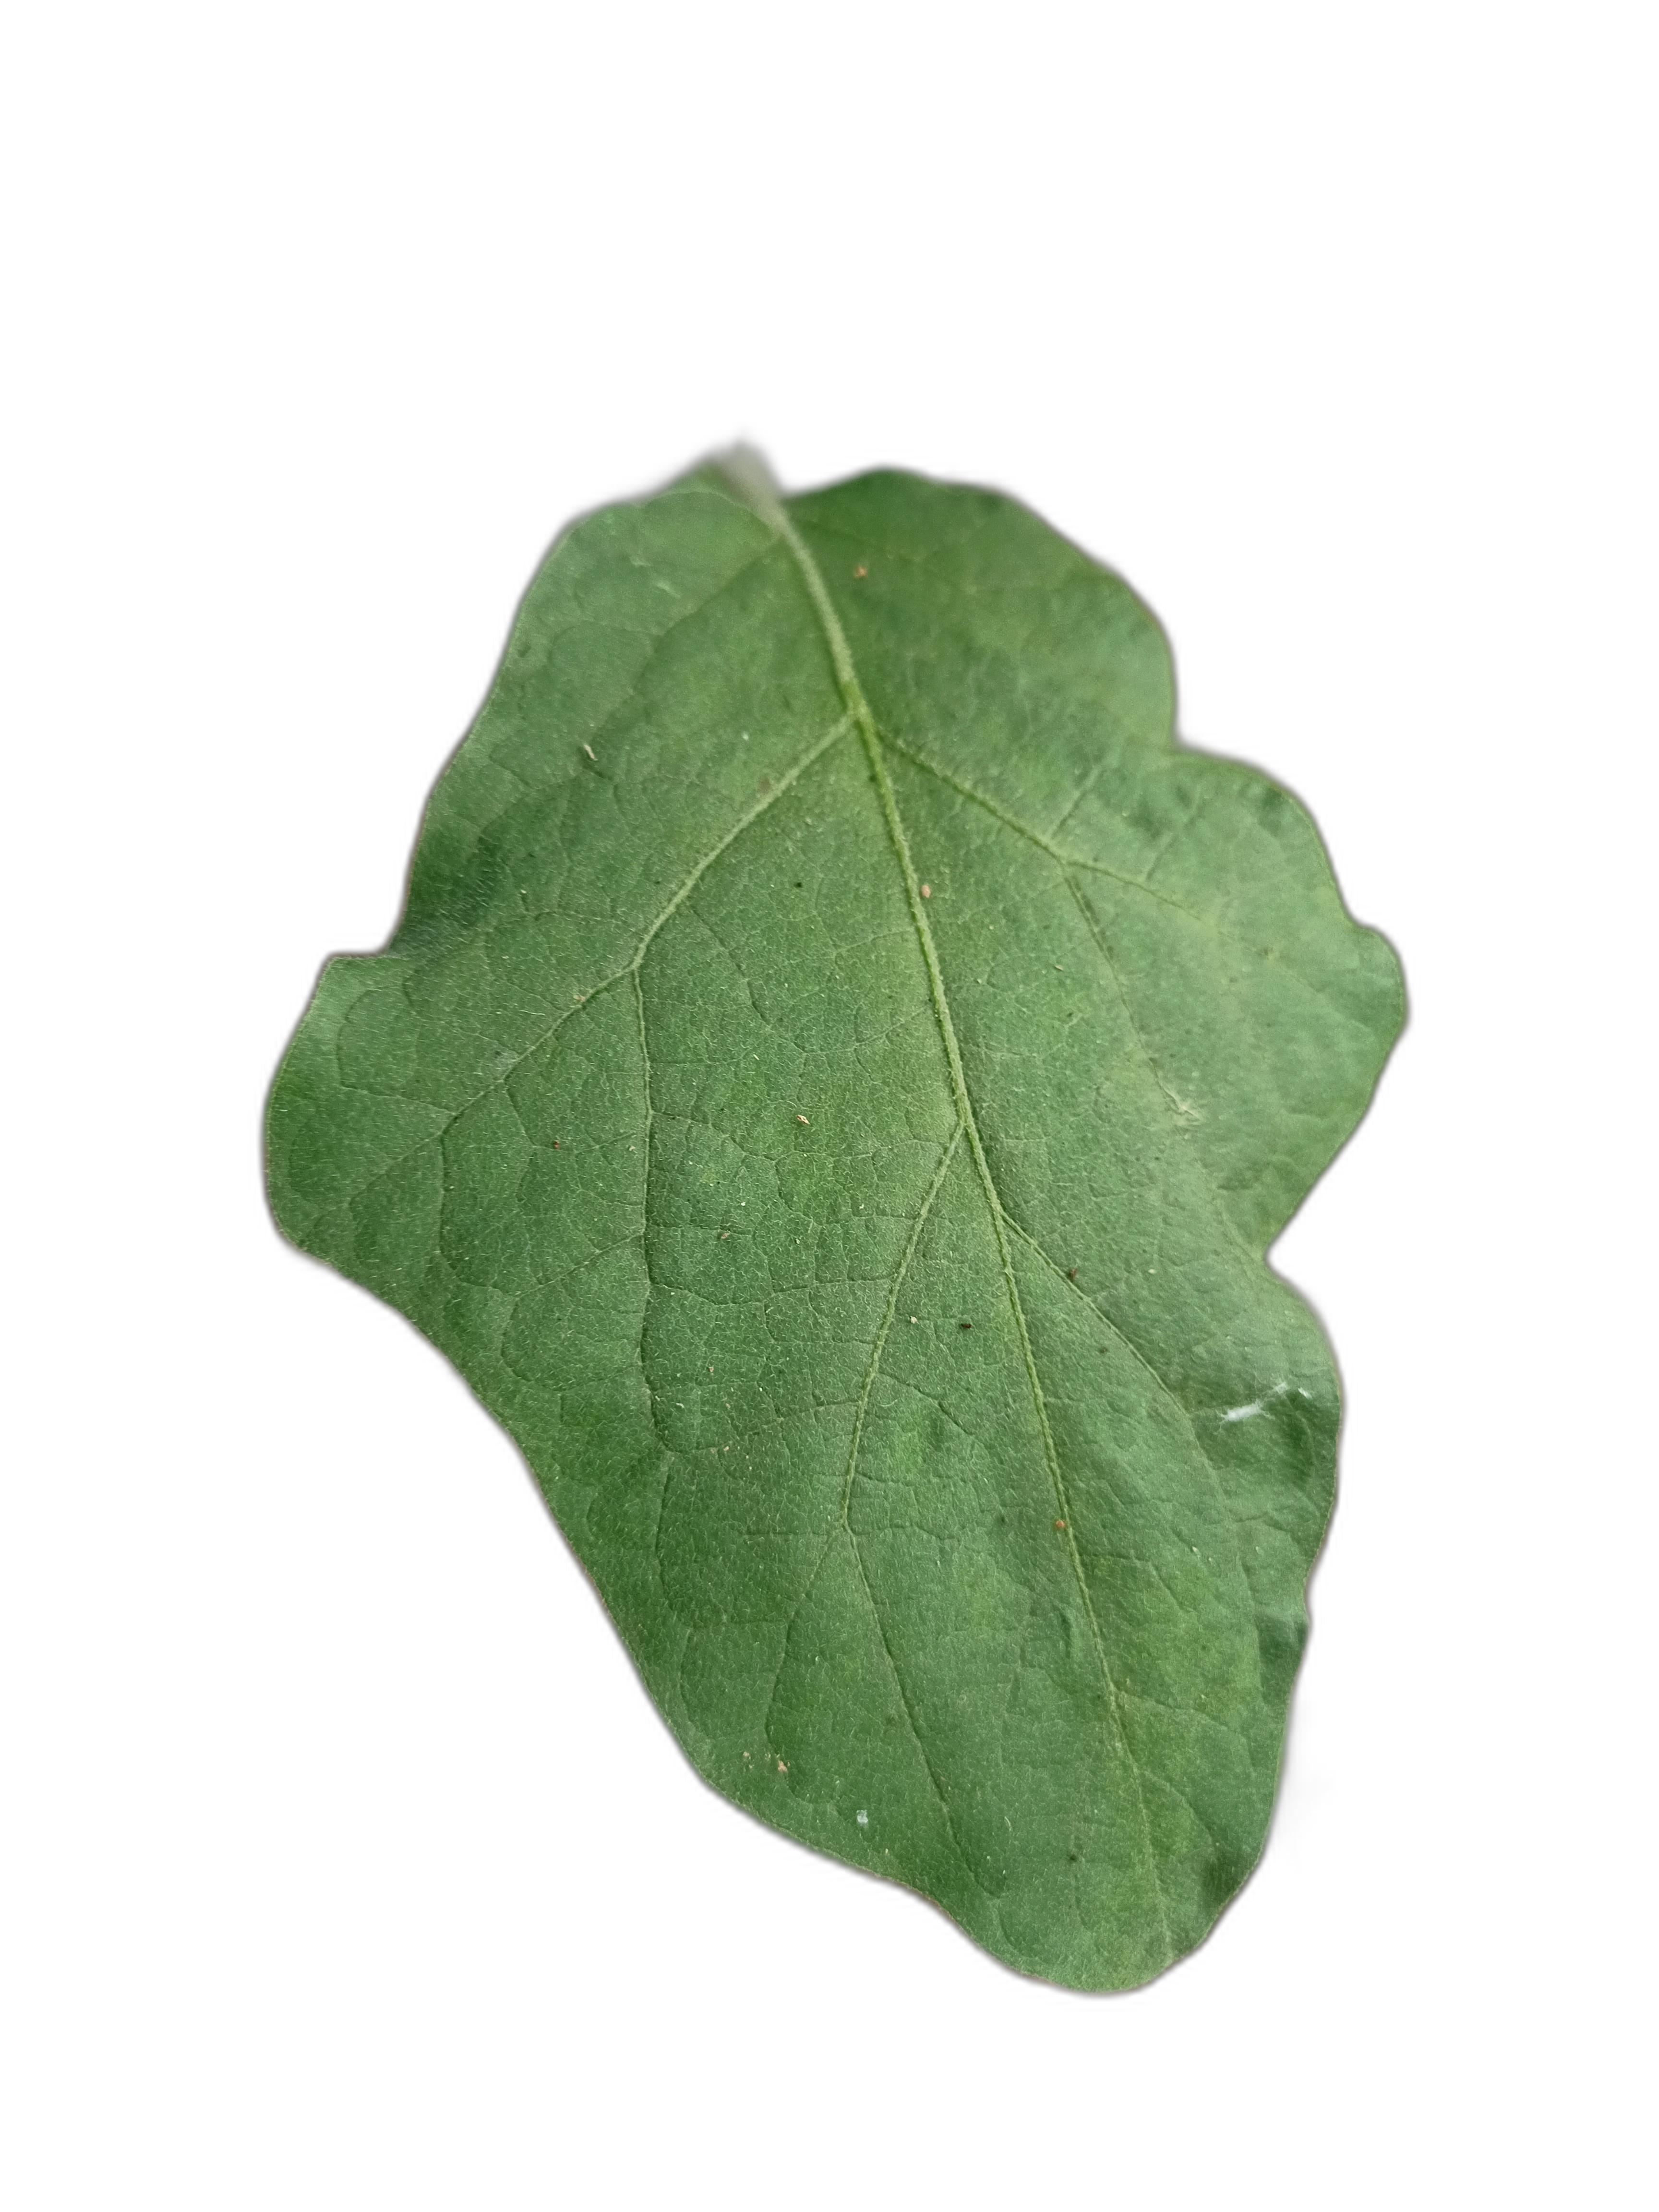
Label: Healthy Leaf